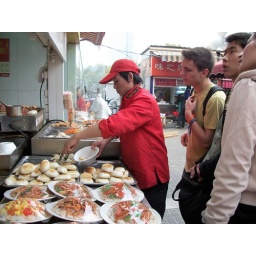
Sean is new to our group...he's the guy in the yellow shirt